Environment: real
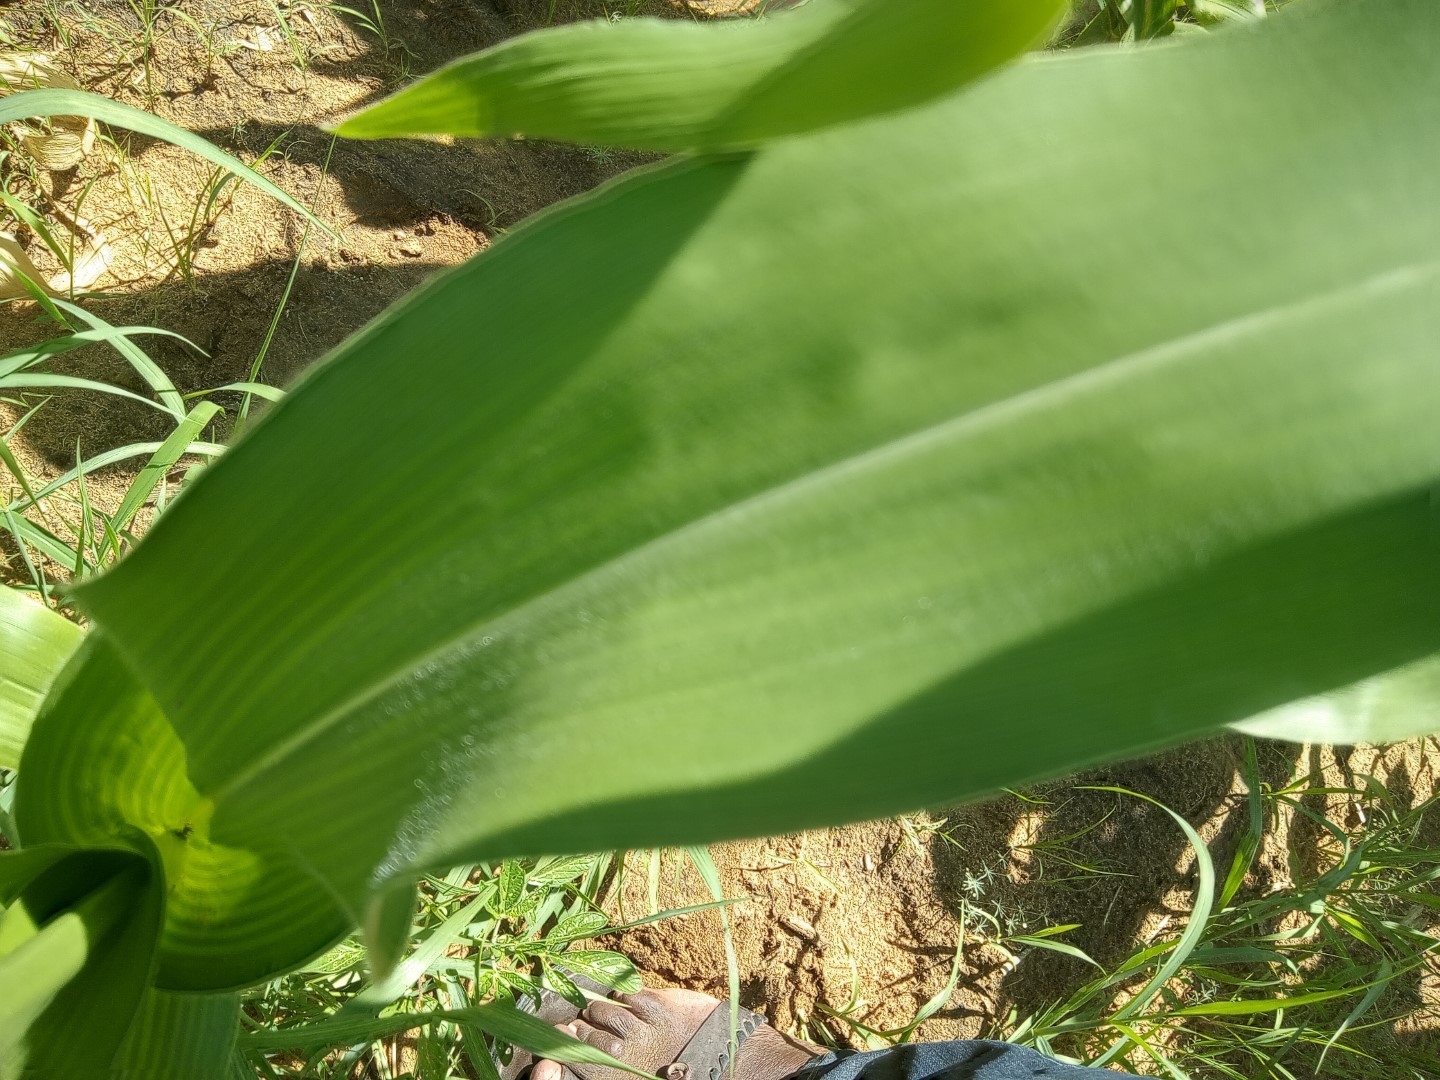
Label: healthy